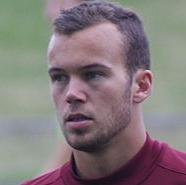
Age: 19